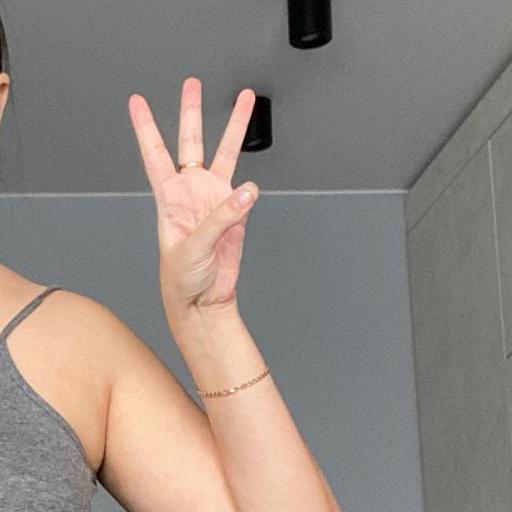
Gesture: three